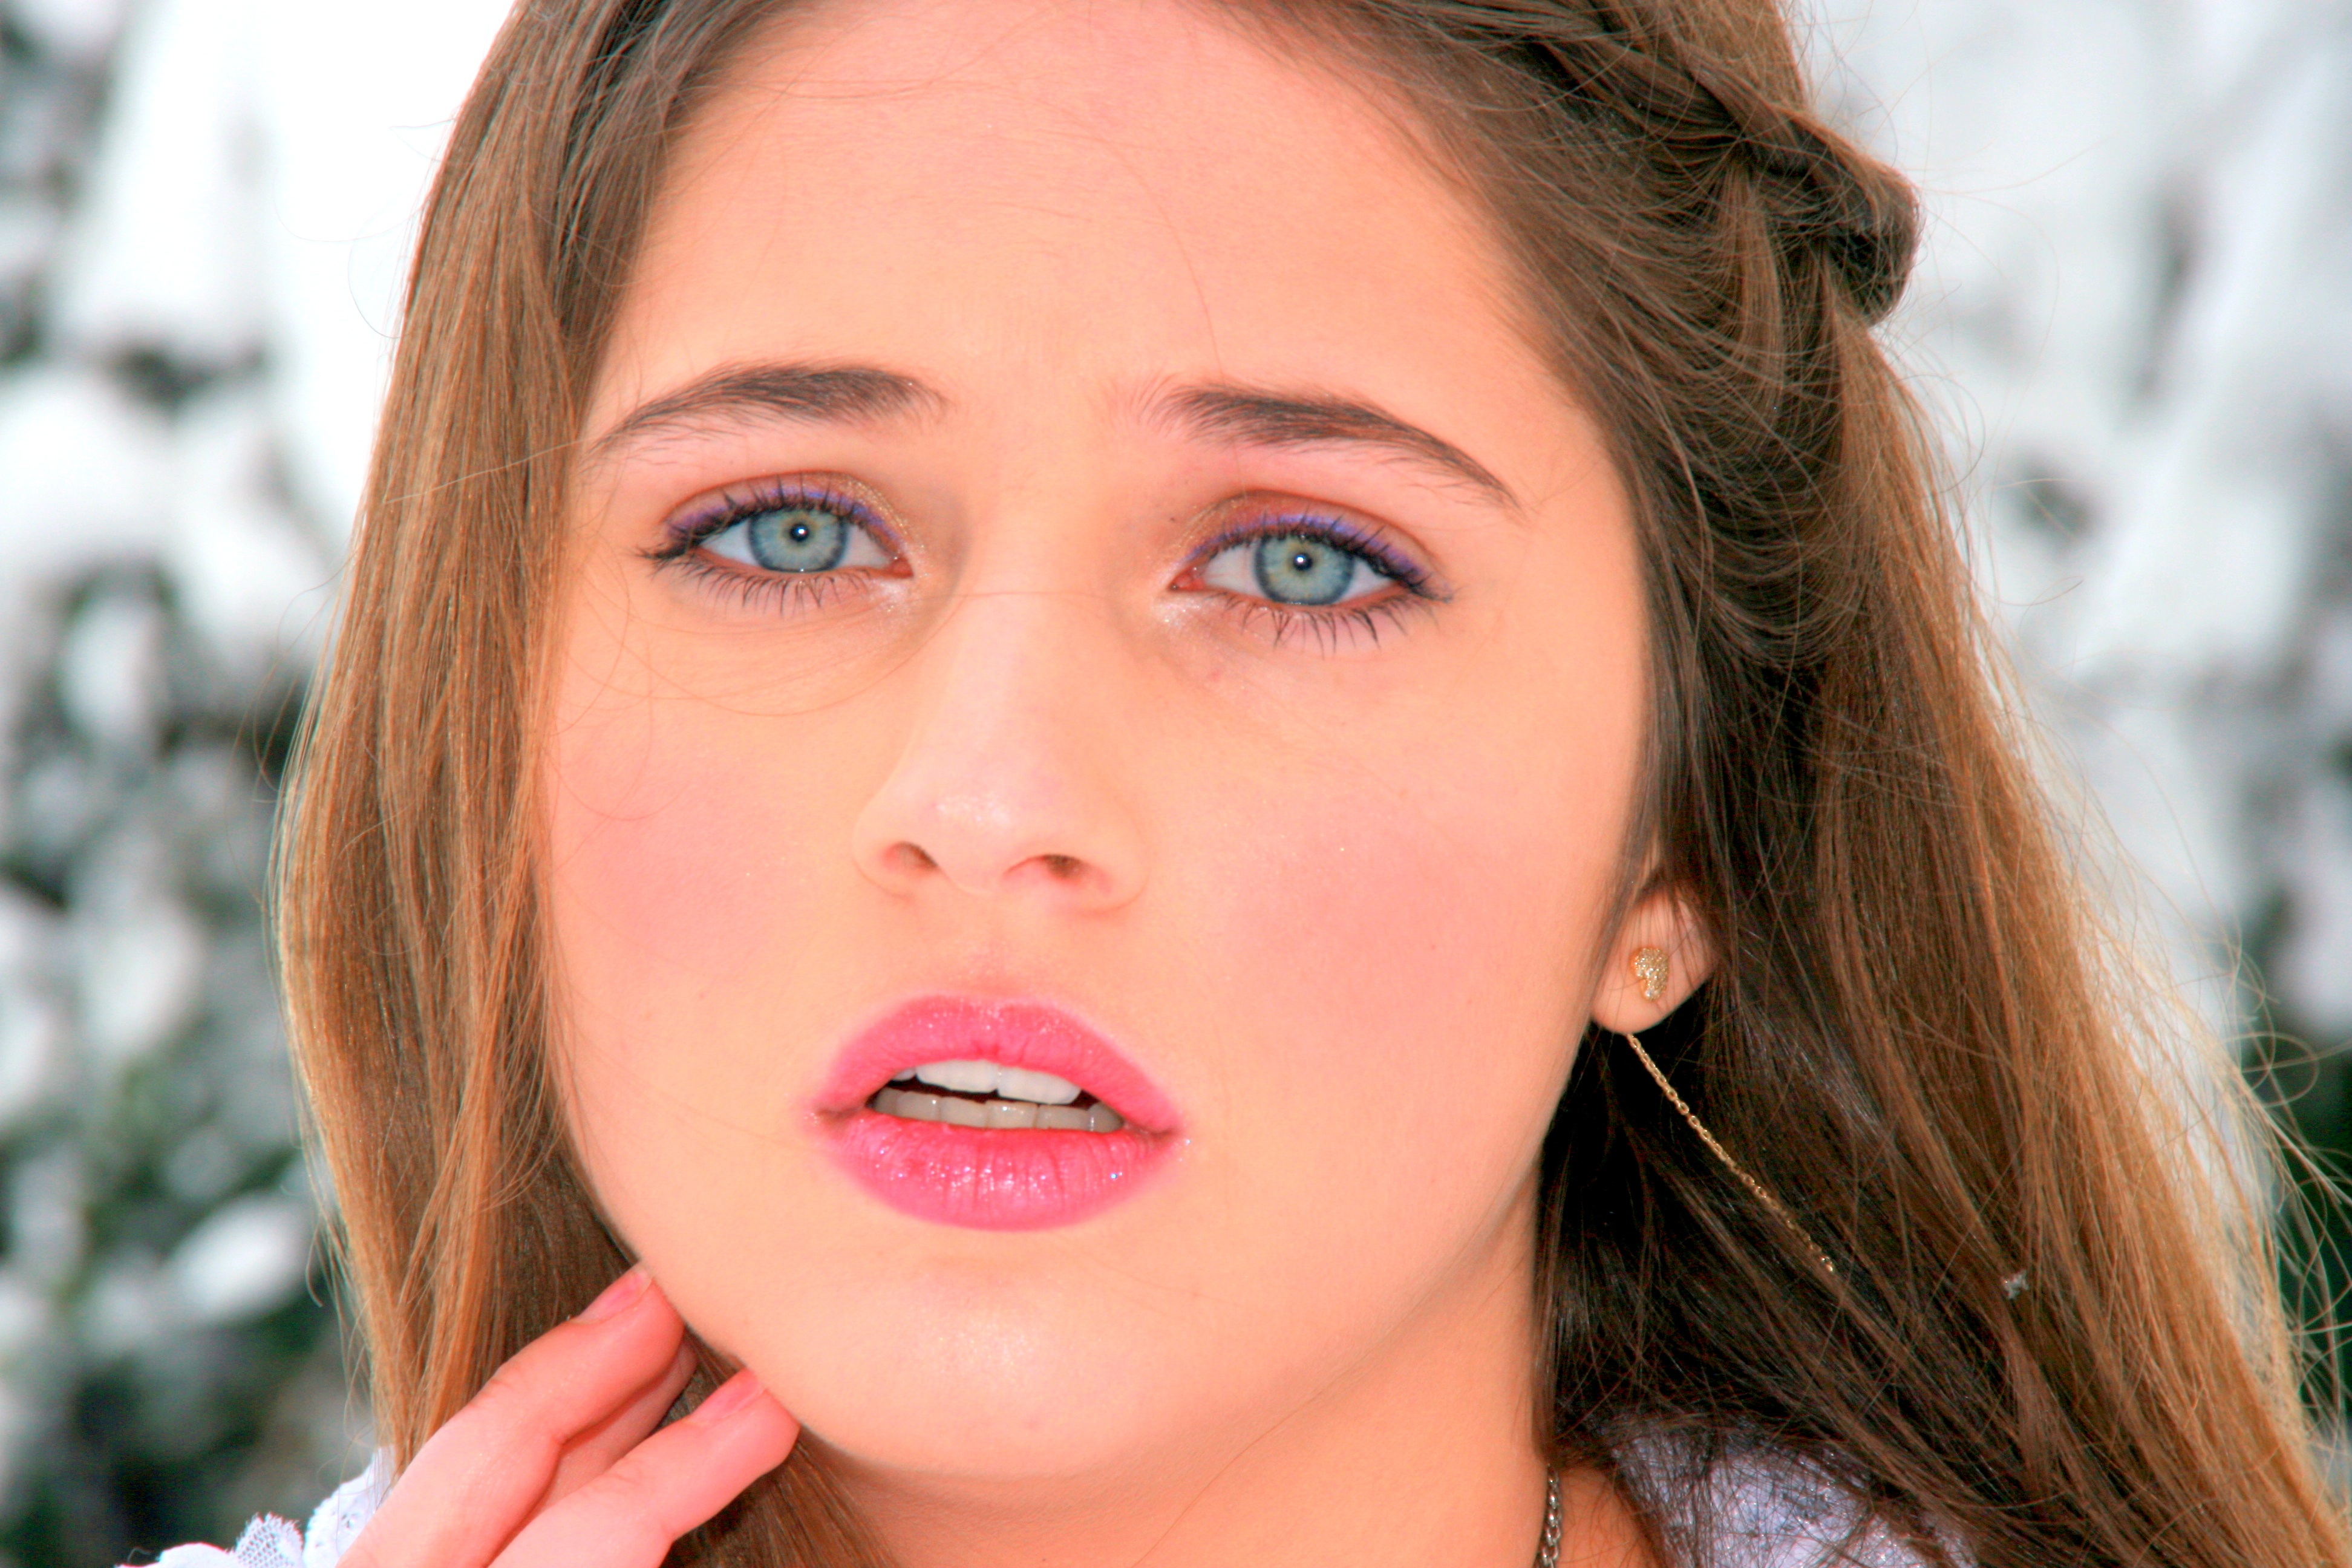
hand, person, snow, cold, girl, hair, white, photography, sadness, portrait, model, fashion, lady, facial expression, lip, hairstyle, smile, mouth, long hair, close up, human body, black hair, face, nose, fear, cheek, eye, head, skin, beauty, blond, organ, blue eyes, photo shoot, brown hair, portrait photography